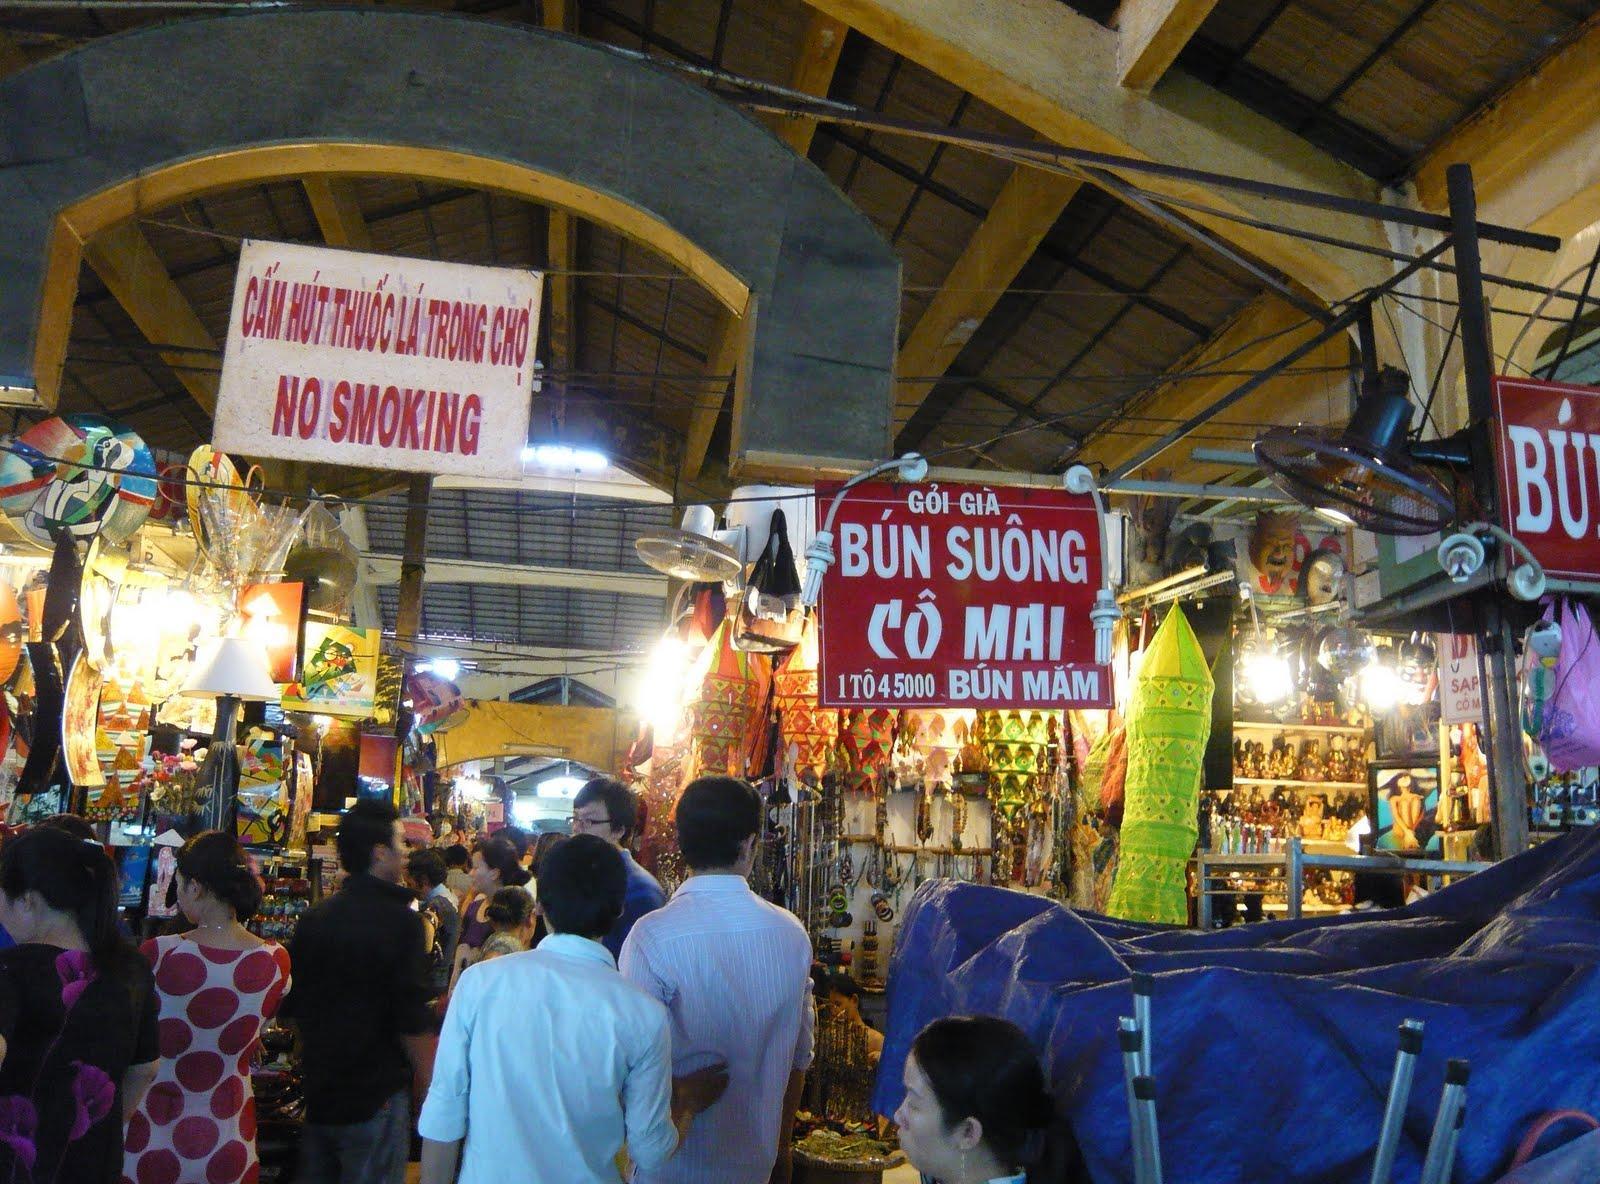
có nhiều quầy hàng xuất hiện ở trong khu chợ